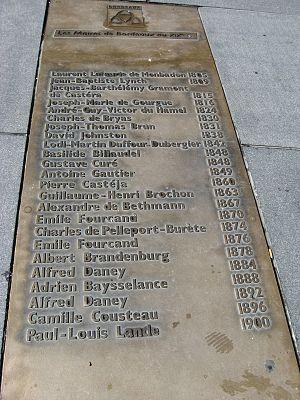
La ville de Bordeaux se dote d'institutions municipales en 1206 et ses Jurats élisent le premier maire de la ville en 1208. 242 maires se succèdent à la mairie au cours de l'histoire bordelaise.
Jean-Baptiste Lynch, né le 3 juin 1749 à Bordeaux, mort le 15 août 1835 à Dauzac en Médoc, est comte de l'Empire, maire de Bordeaux, pair de France.
Laurent Lafaurie, comte de Monbadon, né à Bordeaux le 3 août 1757, mort le 29 décembre 1841 à Bordeaux, est un militaire et un homme politique français des XVIIIᵉ et XIXᵉ siècles.